Max Mercury

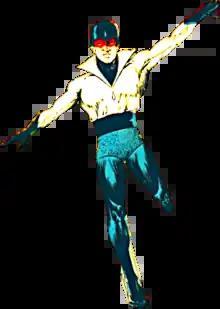
Quality Comics' Quicksilver, retooled as Max Mercury.Art by Nick Cardy.

Max Mercury (Maxwell Crandall), also known as Windrunner, Whip Whirlwind, and Lightning, is a DC Comics superhero similar to Quality Comics' Quicksilver. Initially an obscure speedster, the character was rebooted by Mark Waid in 1993 in the pages of "The Flash" and turned into a mentor for Wally West and Bart Allen.